Benyvirus

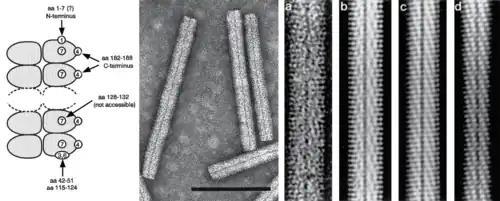
(Left) Scheme showing the accessibility to antibodies of various parts of the coat protein amino acid (aa) sequence in particles of BNYVV. Encircled numbers designate different epitopes. (Center) Negative contrast electron micrograph of stained purified particles of BNYVV. (Right) From left (a) negative contrast electron micrograph of a BNYVV particle and (b, c, d) computer-filtered micrographs of BNYVV particle.

Viruses in the genus "Benyvirus" are non-enveloped, with rod-shaped geometries. The diameter is around 20 nm, with a length of 85–390 nm. Genomes are linear and segmented, around 6.7kb in length.